Royal Academy Exhibition of 1852

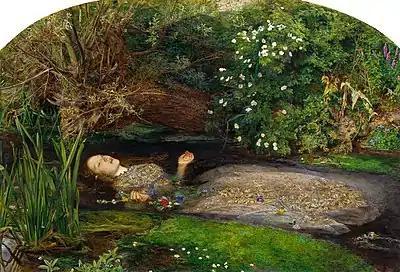
"Ophelia" by John Everett Millais

The Royal Academy Exhibition of 1852 was the eighty forth annual Summer Exhibition of the British Royal Academy of Arts. It was held at the National Gallery in London from 3 May to 24 July 1852 during the Victorian era.